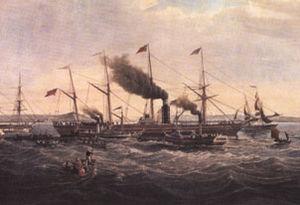
Le Great Western était un navire à vapeur, en bois et de 1 340 tonneaux, le premier construit spécifiquement pour la traversée de l'Atlantique et affrété pour le compte de la Great Western Steamship Company.
Le Ruban bleu, en anglais Blue Riband, est une récompense créée par les compagnies de navigation transatlantique au XIXᵉ siècle, en raison des opportunités de publicité ainsi offertes au propriétaire du navire le plus rapide du monde et a été l'occasion d'une rivalité et d'une émulation entre les principales compagnies maritimes, notamment entre la Cunard Line et la White Star Line qui l'ont emporté le plus souvent. Cette course au record s'inspire des compétitions équestres dont le Ruban bleu dérive et a uniquement concerné le trajet transatlantique entre l'Europe occidentale et l'Amérique du Nord. Il a été attribué pour la première fois en 1838 à l'arrivée à New York de la première traversée d'un navire entièrement propulsé à vapeur, le Sirius, immédiatement battu le lendemain par le Great Western. Longtemps informel, son usage est devenu plus codifié à partir du XXᵉ siècle et l'objet de la convoitise des principales compagnies maritimes. La conquête du Ruban bleu est, à l'instar de la conquête de l'espace dans la 2ᵉ moitié du XXᵉ siècle, un révélateur de rivalité et de la concurrence politique, économique et technique des principales puissances mondiales.
Notes américaines, en anglais American Notes for General Circulation, est le récit par Charles Dickens de son voyage en Amérique du Nord, avec son épouse, au cours de l'année 1842. Publié par Chapman & Hall dès octobre, avec des illustrations de Marcus Stone, ce petit ouvrage est en majeure partie fondé sur les lettres envoyées à John Forster tout au long du séjour. Les Dickens avaient quitté Liverpool le 3 janvier et étaient revenus le 7 juin, les cinq mois s'étant passés à visiter les grandes villes des États-Unis et, pendant un mois, celles du Canada, où ils avaient partout reçu un accueil triomphal de la part des autorités, des sommités littéraires et du public.
Le RMS Columbia est un paquebot transatlantique britannique de la Cunard Line qui fait partie de la classe Britannia, la première flotte de quatre paquebots de la compagnie à assurer son service transatlantique entre Liverpool et Boston via Halifax. Sister-ship du Britannia, de l'Acadia et du Caledonia, le Columbia est le 4ᵉ paquebot de la classe commandé un an après les autres en 1841 et construit aux chantiers écossais de la Clyde, à Greenock par Robert Steele & Sons Co.
"Un vapeur ou bateau à vapeur, est un type de navire généralement apte à la navigation en haute mer/trans-océanique, qui est propulsé par un ou plusieurs moteurs à vapeur et qui se déplace grâce à la rotation d'hélices ou de roue à aubes. Le premier vapeur à réellement entrer en activité apparaît au début des années 1800, cependant, quelques précurseurs ont existé avant cette date. Beaucoup des vapeurs étant issus des marines américaines et britanniques, ils utilisent le préfixe « PS » ou « SS ». Avec la disparition des navires à roues à aubes, le préfixe « SS » est par la suite considéré comme désignant les vapeurs au sens large. Pour les navires propulsés par des moteurs à combustion interne, le préfixe d'usage est ""MV"" pour Motor Vessel, de sorte qu'il n'est pas correct d'utiliser « SS » pour la plupart des navires modernes.
La Royal Mail Steam Packet Company était une compagnie maritime britannique, fondée en 1839 par l'Écossais James Macqueen dans le but de distribuer le courrier de la Royal Mail, la poste royale britannique, grâce aux contrats décrochés avec l'Amirauté britannique, dans les Caraïbes. Basée à Southampton, elle dessert essentiellement les Caraïbes et l'Amérique du Sud depuis l'Angleterre et devient la plus grosse compagnie maritime dans l'Océan Atlantique sud. Elle transporte également des passagers ainsi que de la nourriture et des produits tropicaux grâce à une flotte de paquebots et de cargos.
Isambard Kingdom Brunel, né à Portsmouth le 9 avril 1806 et mort à Londres le 15 septembre 1859, est un ingénieur britannique. Il est surtout connu pour avoir créé le Great Western Railway, une série de bateaux à vapeurs, de nombreux ponts et des tunnels importants. Ses réalisations ont révolutionné les transports publics et l'ingénierie moderne.